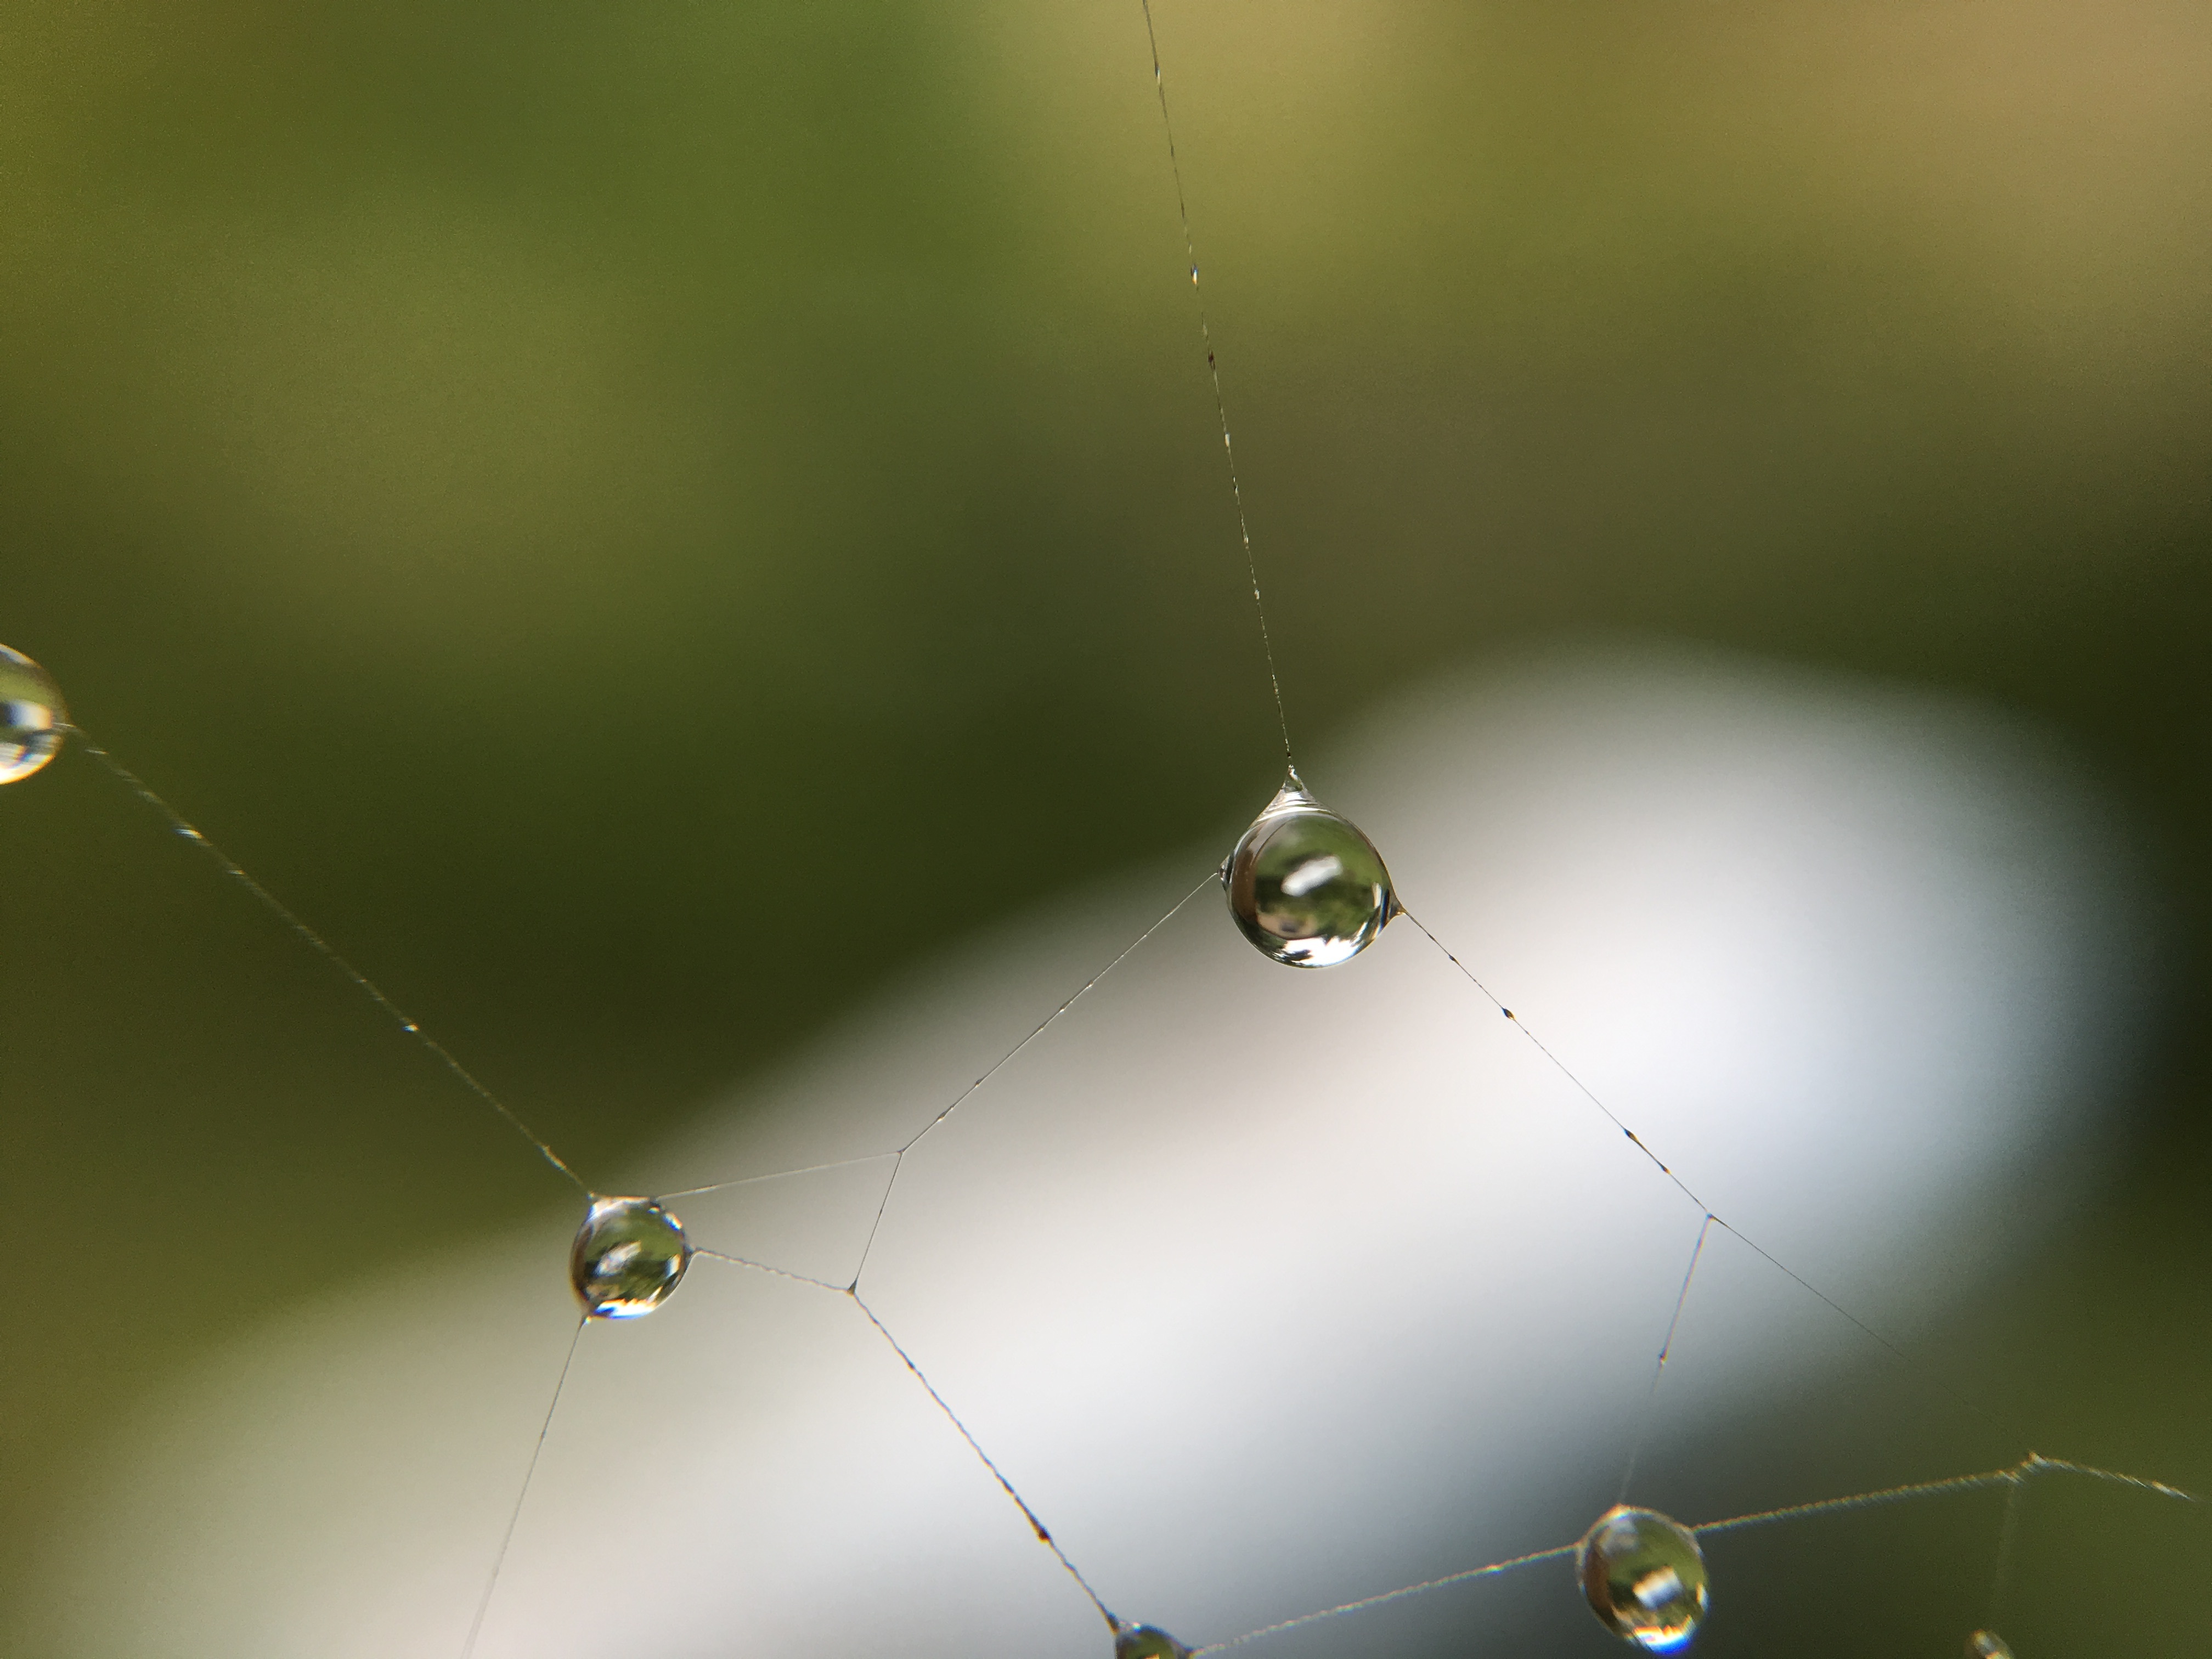
water, nature, drop, dew, abstract, photography, sunlight, leaf, flower, raindrop, green, macro, autumn, close, material, drip, invertebrate, spider web, cobweb, close up, spider, dewdrop, droplets, moist, network, beads, drop of water, moisture, cobwebs, macro photography